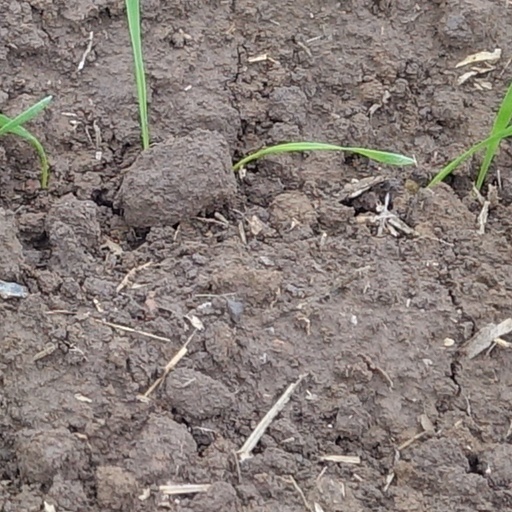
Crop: wheat